Shai Hope

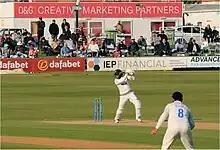
Hope batting for Yorkshire in 2023.

In November 2019, Hope was selected to play for the Rangpur Rangers in the 2019–20 Bangladesh Premier League. In July 2020, he was named in the Barbados Tridents squad for the 2020 Caribbean Premier League. On 15 October 2022 Hope was named as the new captain, replacing Jason Holder, of the Barbados Pride for the 2021-22 Regional Super50 tournament. In April of the following year, Holder joined English club Yorkshire for three games of the 2023 County Championship season. During his debut game for the club, he notched a second innings 83, in an eventual loss to Leicestershire. His second game for Yorkshire against Gloucestershire ensued without a ball bowled due to heavy rain. During Hope's final match with the side, he scored an unbeaten second-innings 53 in an eventual draw against Sussex at Hove.